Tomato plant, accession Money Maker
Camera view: bottom (45 deg); turntable rotation: 210 degrees
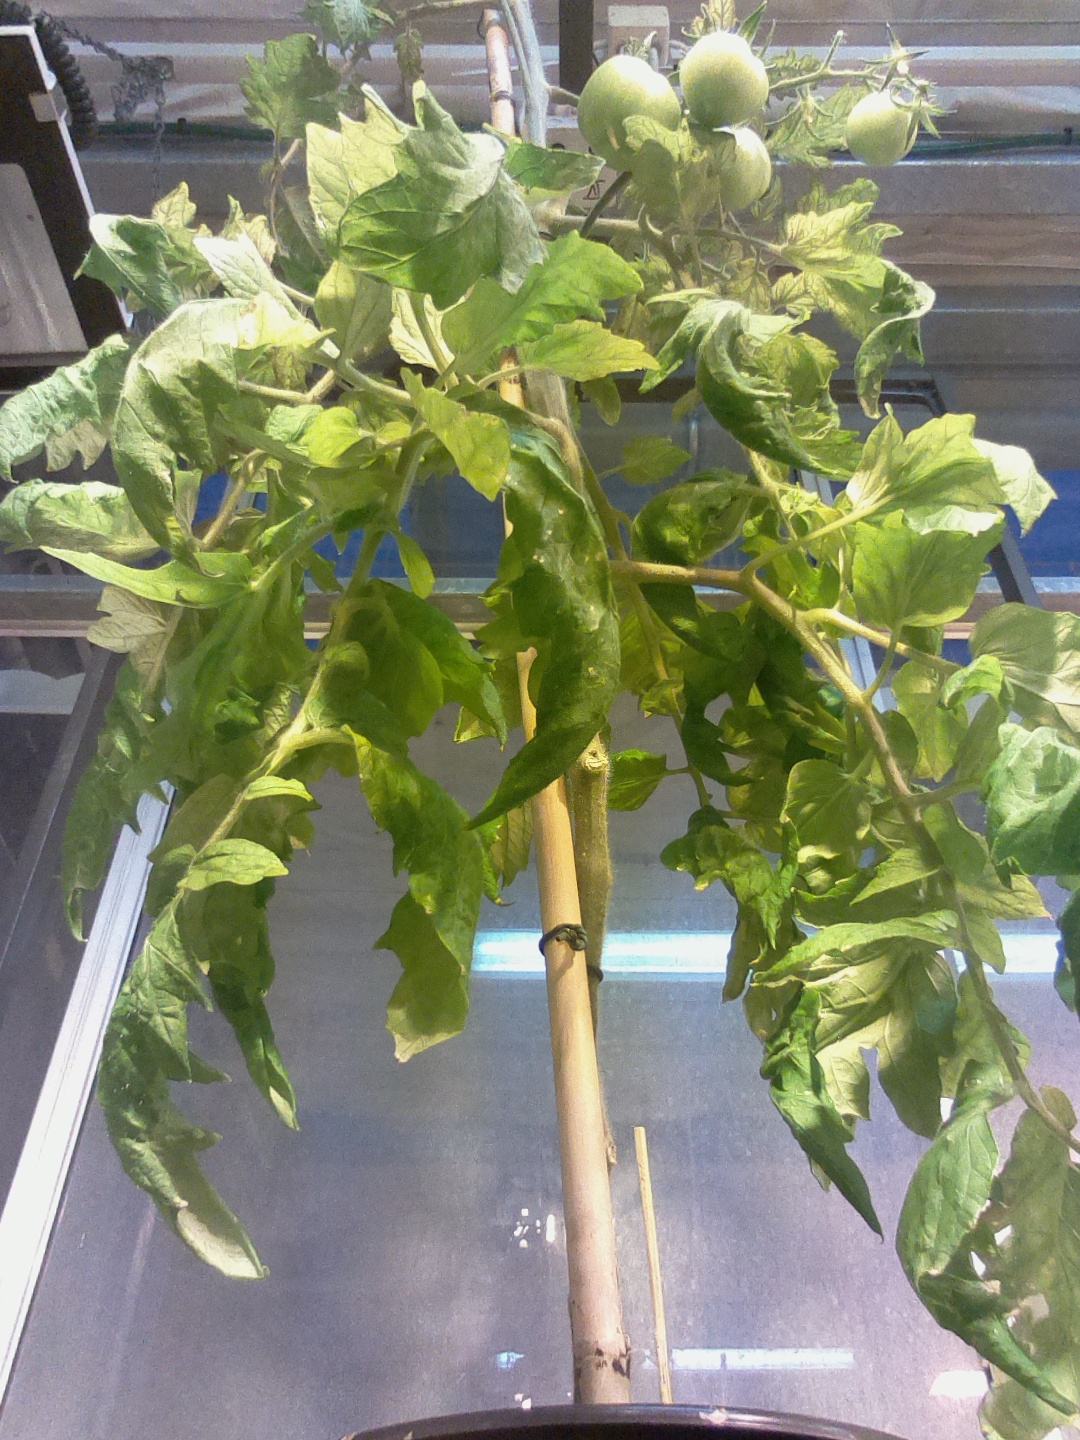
BBCH growth stage 79: 90% -100% of final fruit size